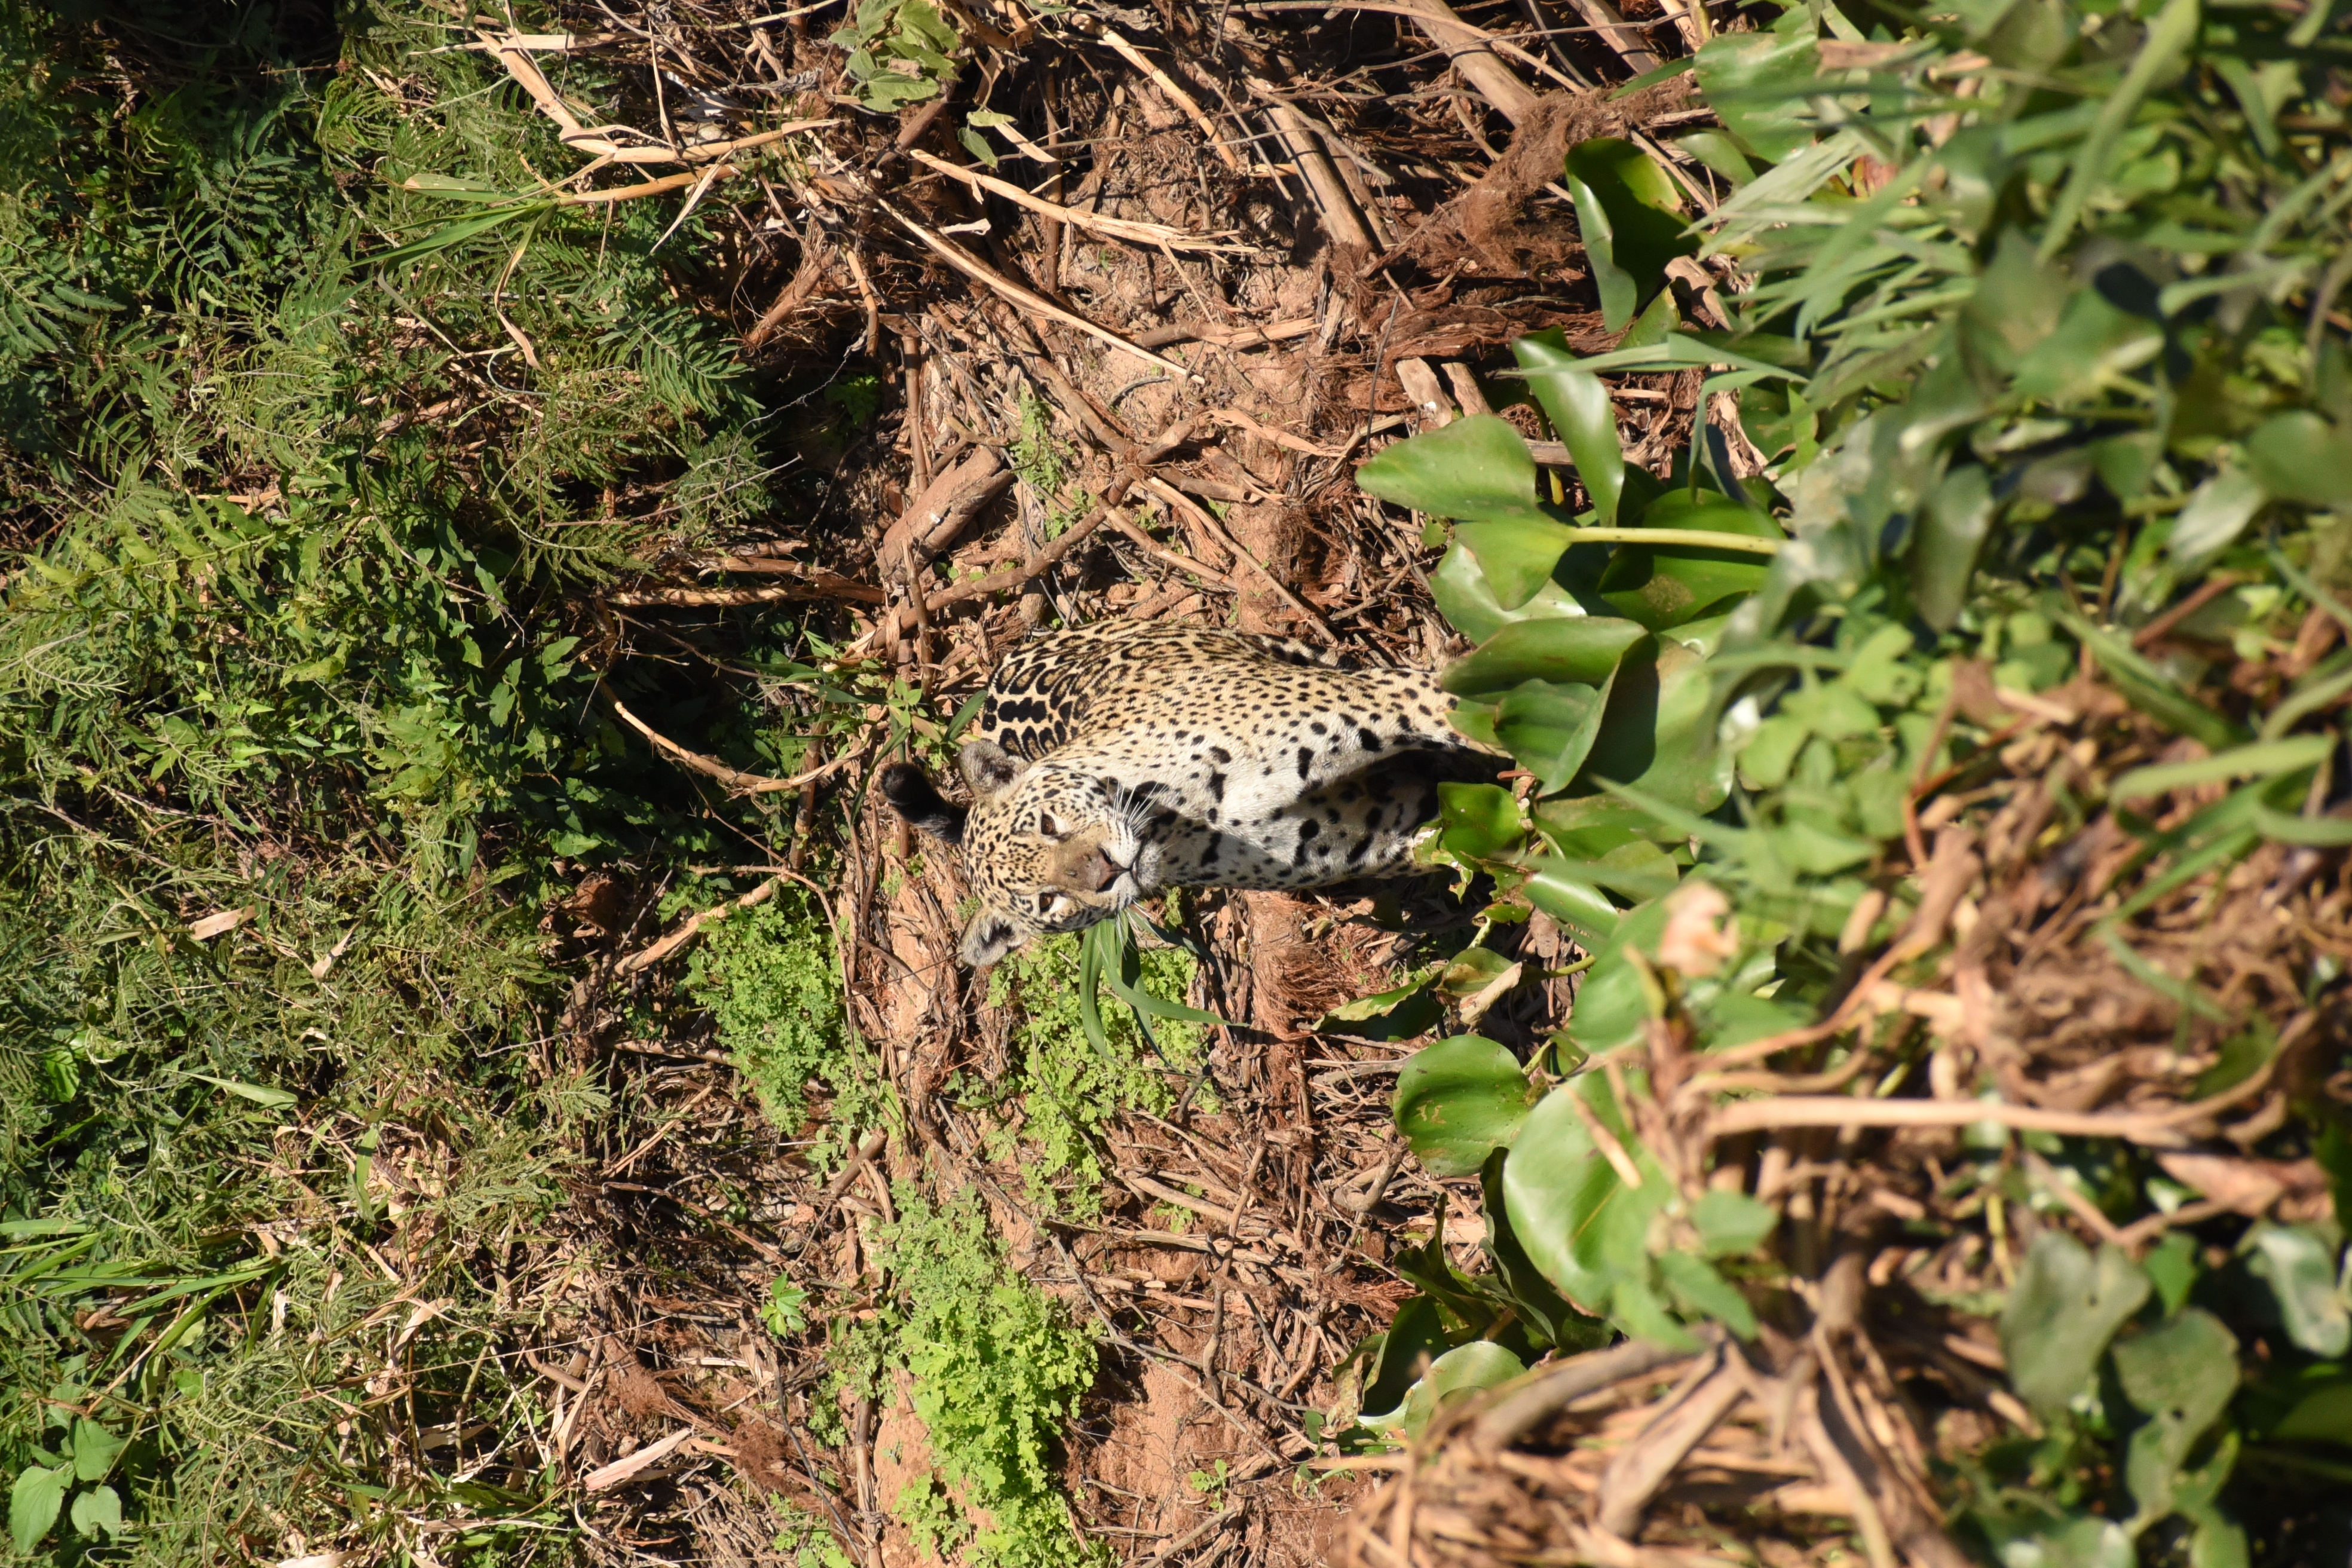
Jaguar: Marcela